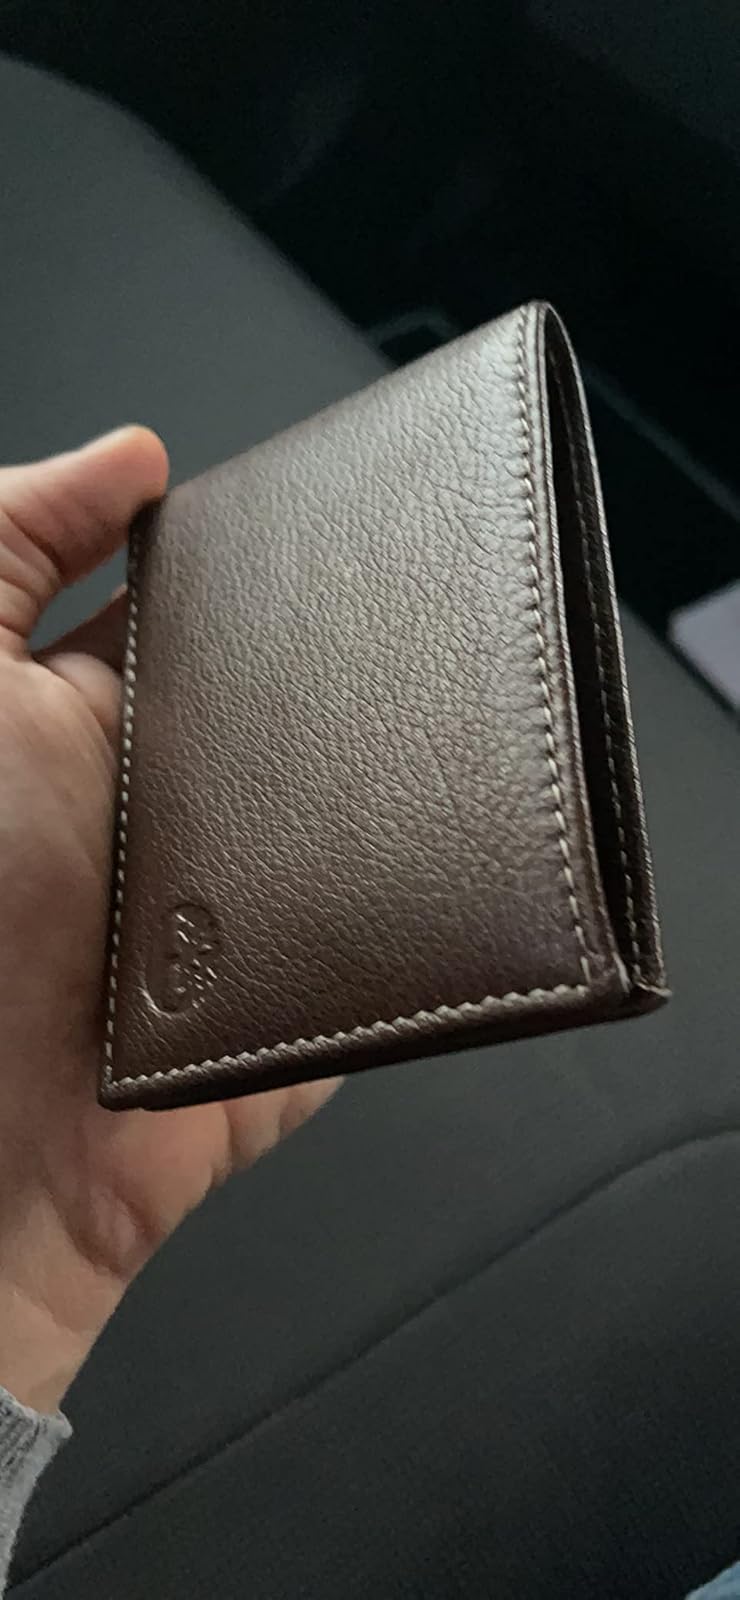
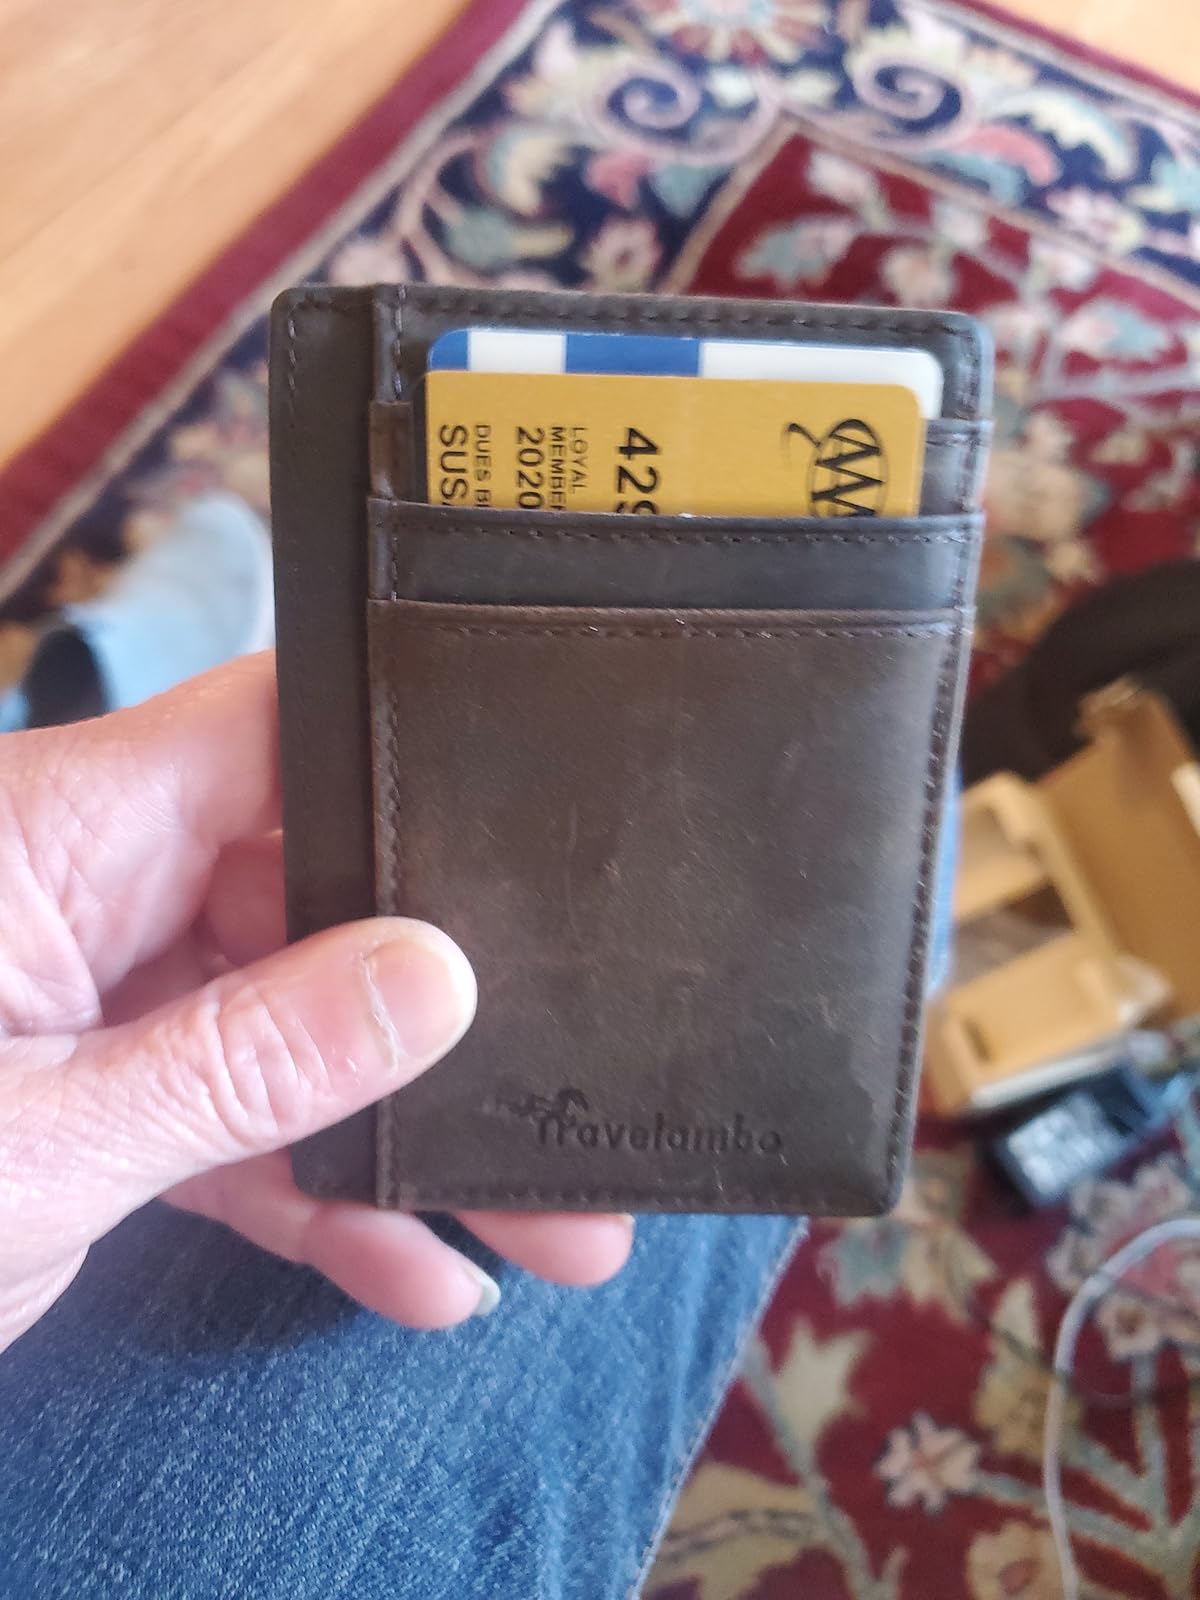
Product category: accessories_wallet
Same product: no